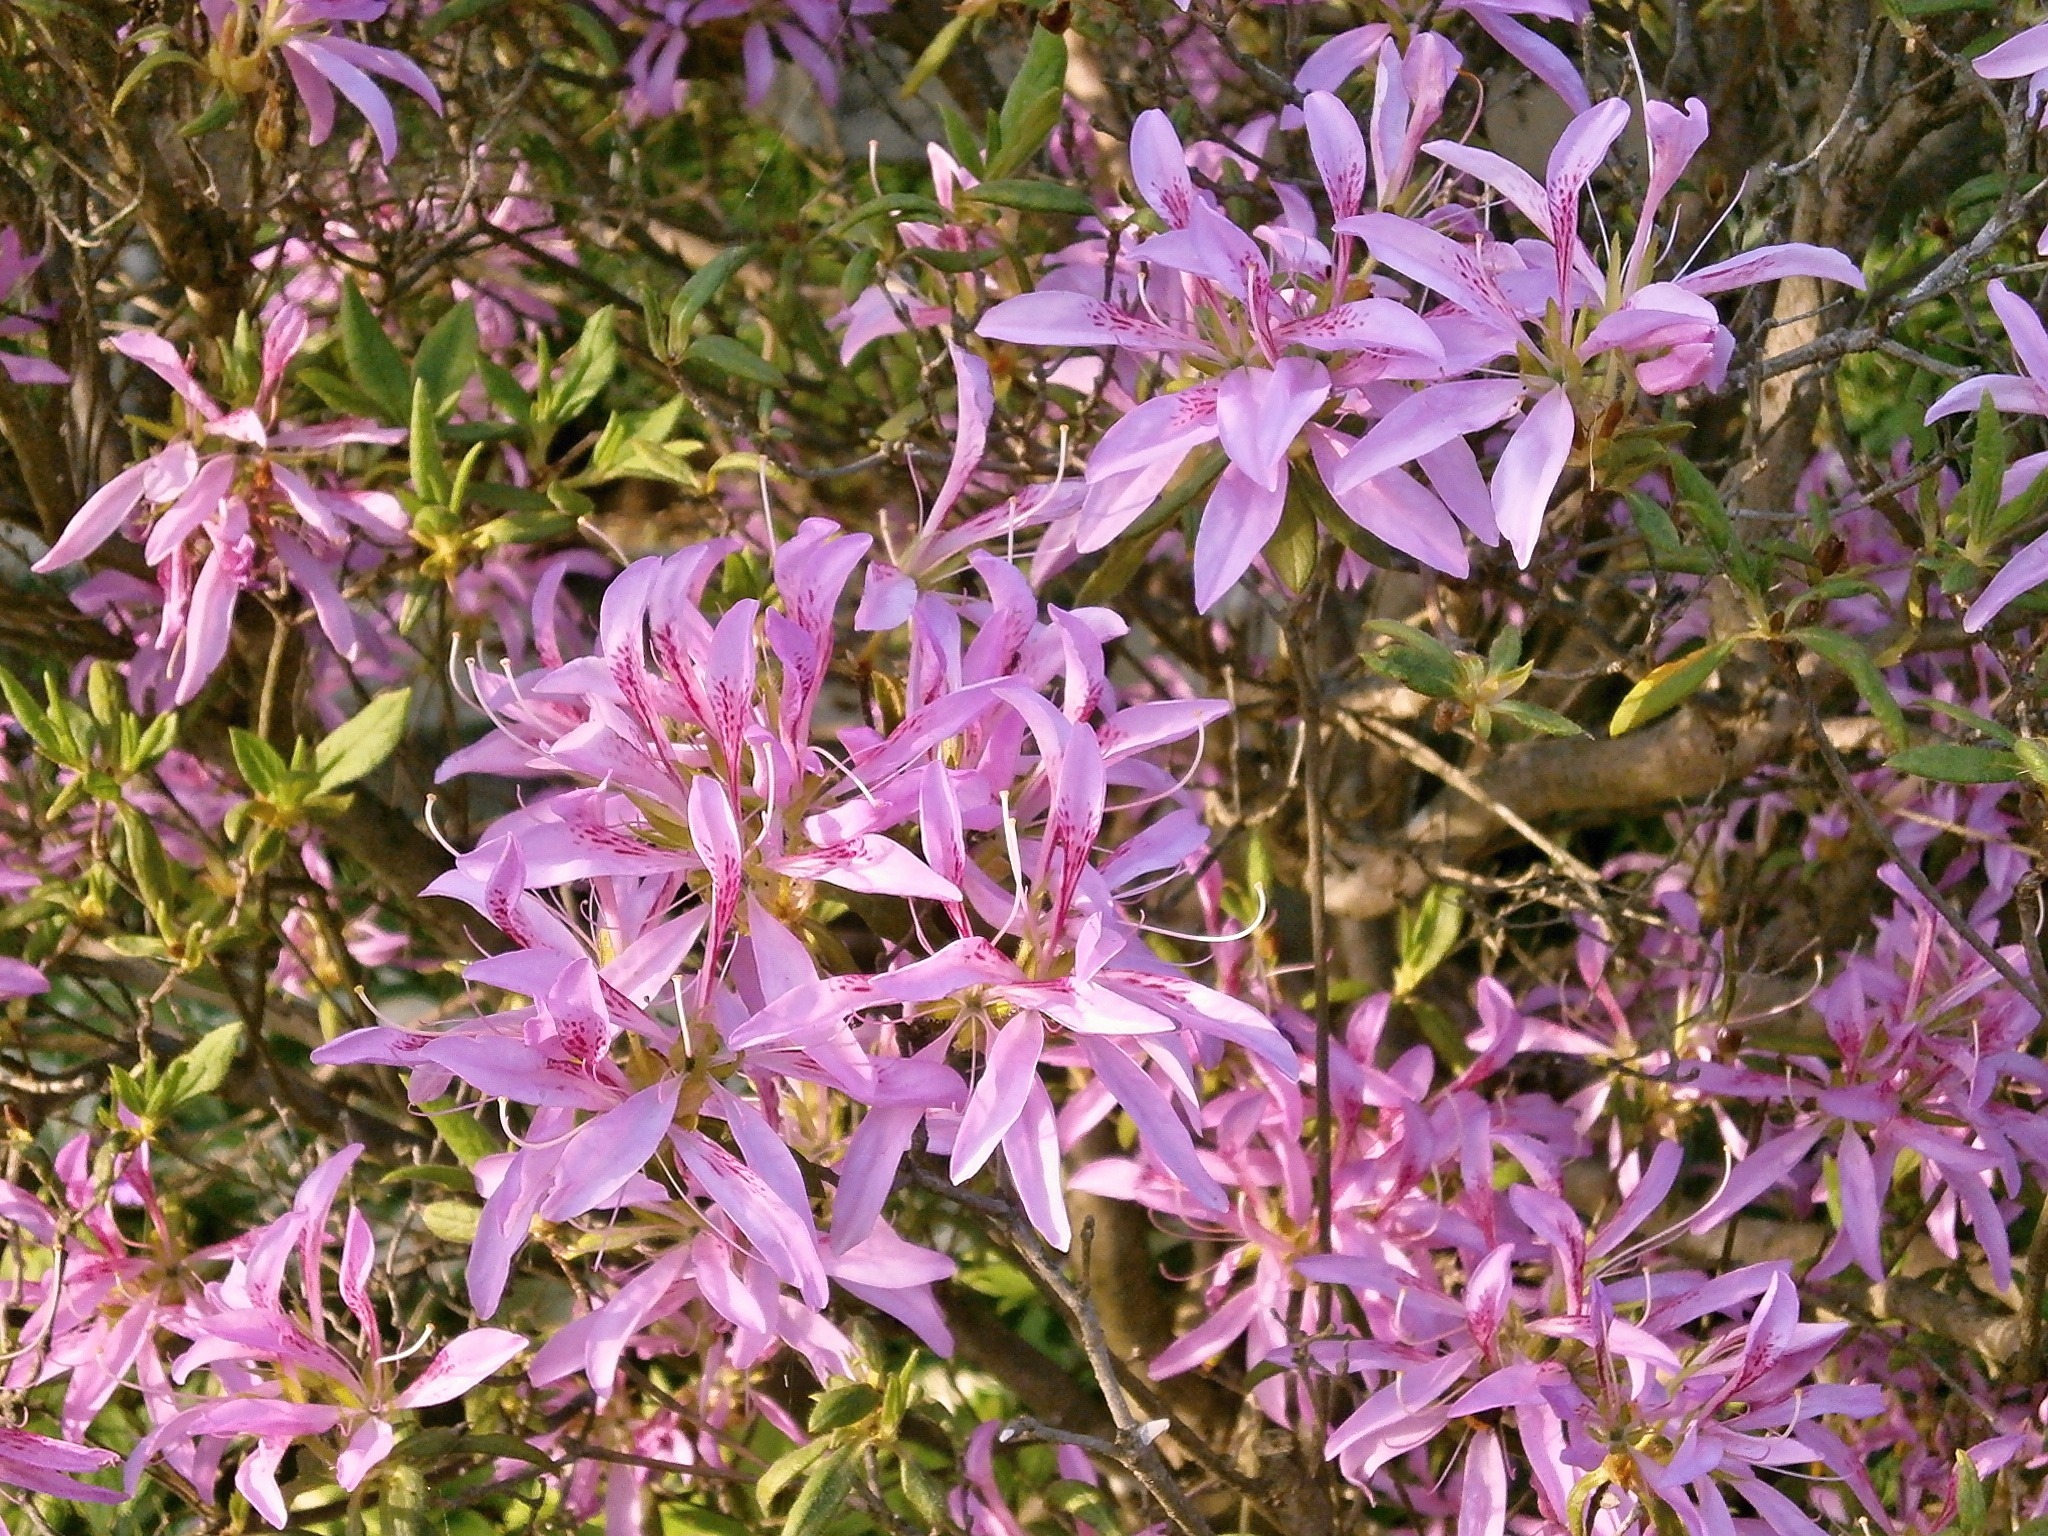
plant, flower, herb, botany, flora, wildflower, shrub, rhododendron, clematis, azalea, pink flower, ericaceae, flowering plant, bellflower family, woody plant, land plant, breckland thyme, fawn lily, flower wagon